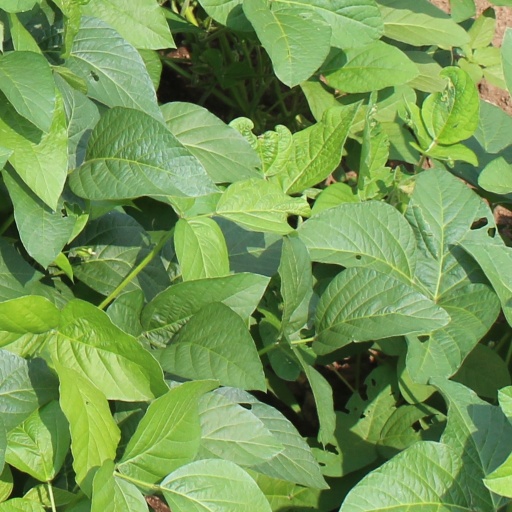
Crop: soybean